Kingdom of the Isles

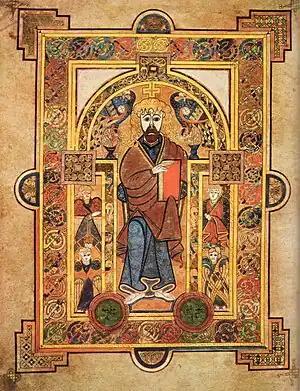
Folio 32v of the "Book of Kells" which may have been produced by the monks of Iona and taken to Ireland for safekeeping after repeated Viking raids of the Hebrides.

Prior to the Viking incursions the southern Hebrides formed part of the Gaelic kingdom of (or Dalriada). North of , the Inner and Outer Hebrides were nominally under Pictish control although the historical record is sparse. According to Ó Corráin (1998) "when and how the Vikings conquered and occupied the Isles is unknown, perhaps unknowable", although from 793 onwards repeated raids by Vikings on the British Isles are recorded. "All the islands of Britain" were devastated in 794 with Iona being sacked in 802 and 806. Various named Viking leaders, who were probably based in Scotland, appear in the Irish annals: in 837, in 845 and in 847. Another early reference to the Norse presence in the Irish records is that there was a king of "Viking Scotland" whose heir, , took an army to Ireland in 848.